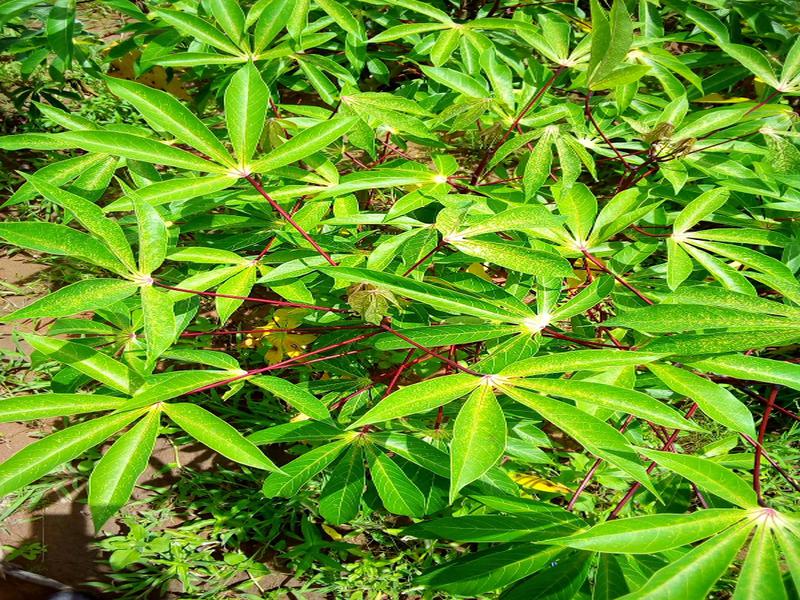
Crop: cassava
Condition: green_mottle